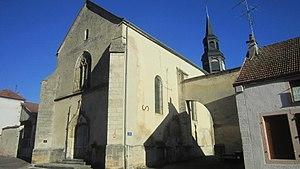
Eglise Saint-Jean Baptiste à Châtillon-sur-Seine
Ce tableau présente la liste de tous les monuments historiques classés ou inscrits dans la ville de Châtillon-sur-Seine, Côte-d'Or, en France.
L’église Saint-Jean-Baptiste est une église catholique située à Châtillon-sur-Seine, dans le département français de la Côte-d'Or, en.
Châtillon-sur-Seine est une commune française située dans le canton de Châtillon-sur-Seine du département de la Côte-d'Or en région Bourgogne-Franche-Comté.